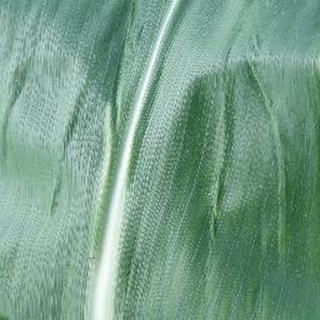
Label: healthy_corn